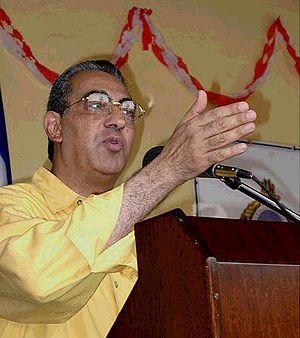
Carlos Roberto Flores Facussé est un homme d'État, entrepreneur et professeur hondurien. Il fut président de la République du Honduras du 27 janvier 1998 au 27 janvier 2002.